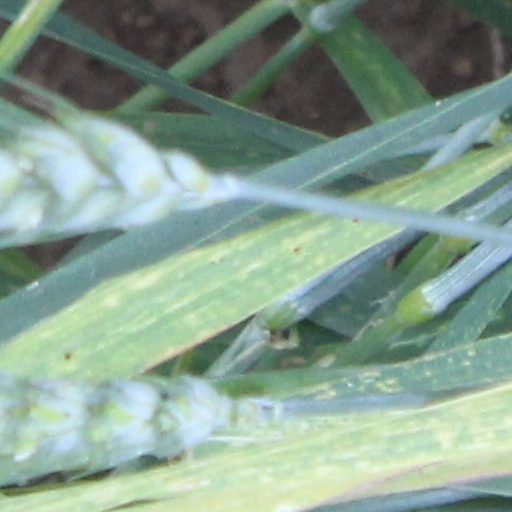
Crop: wheat